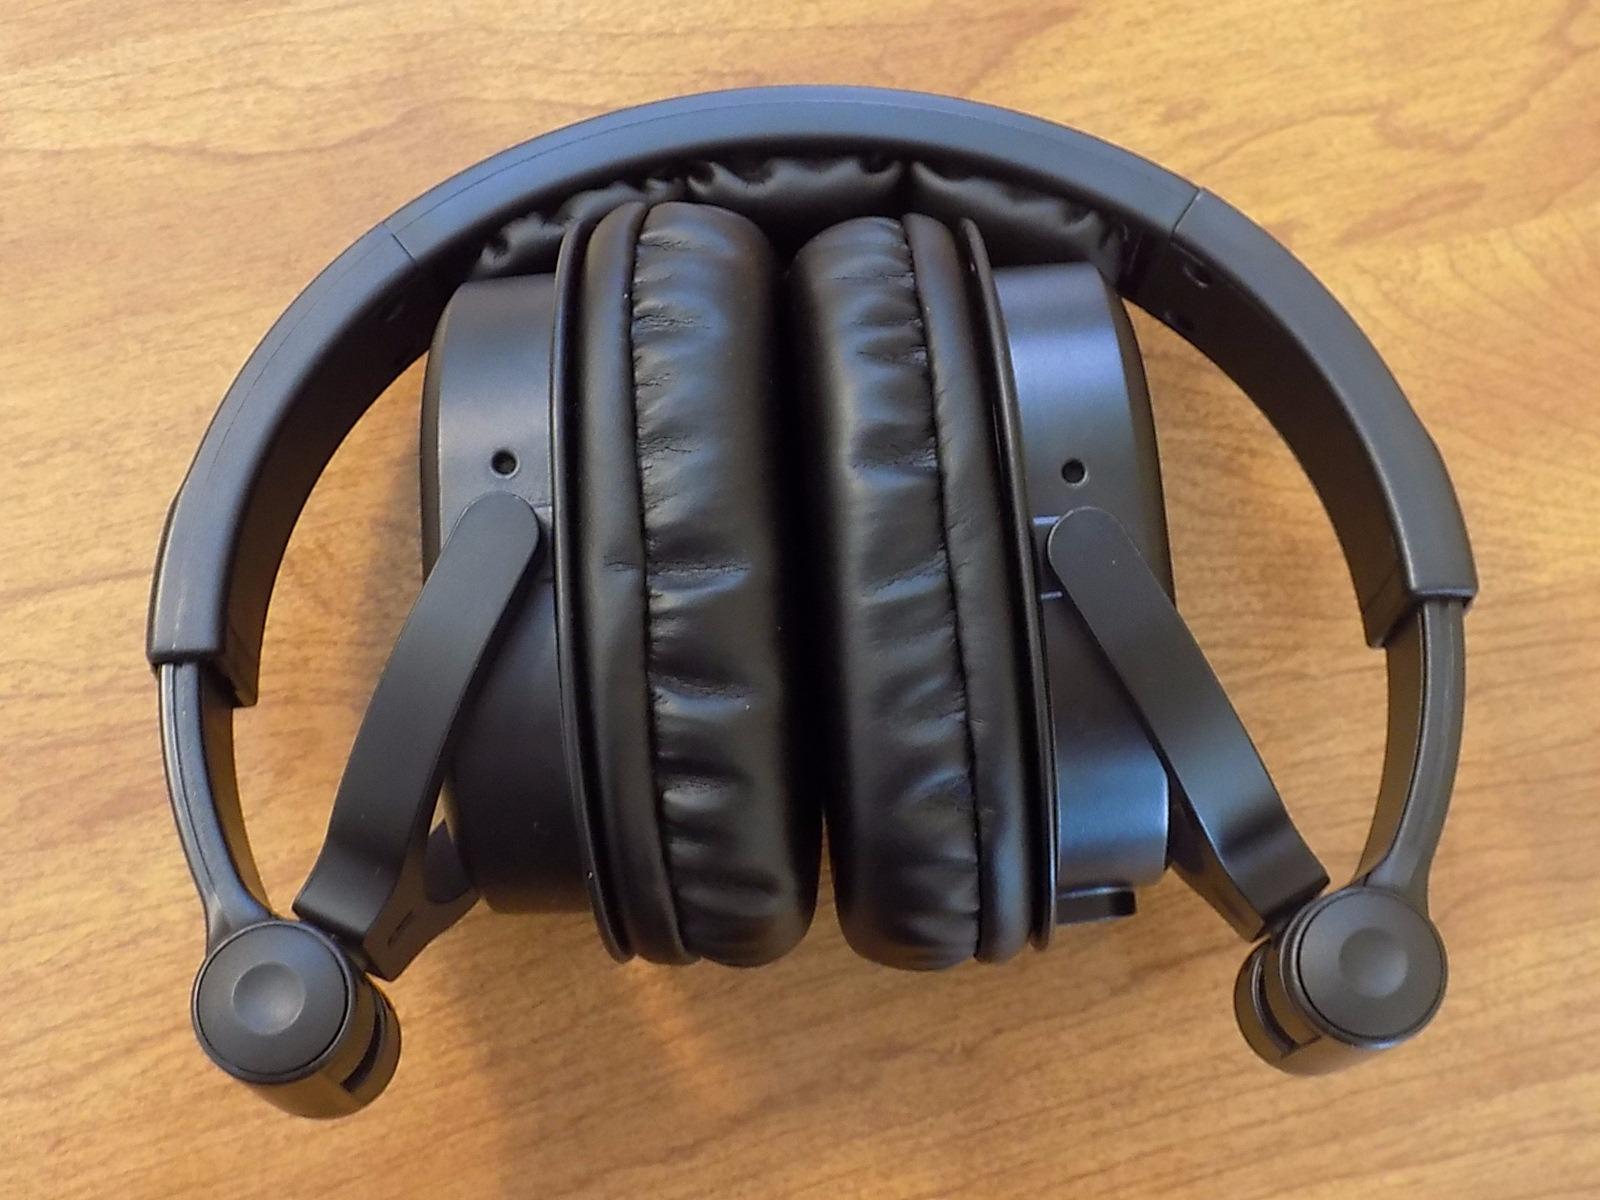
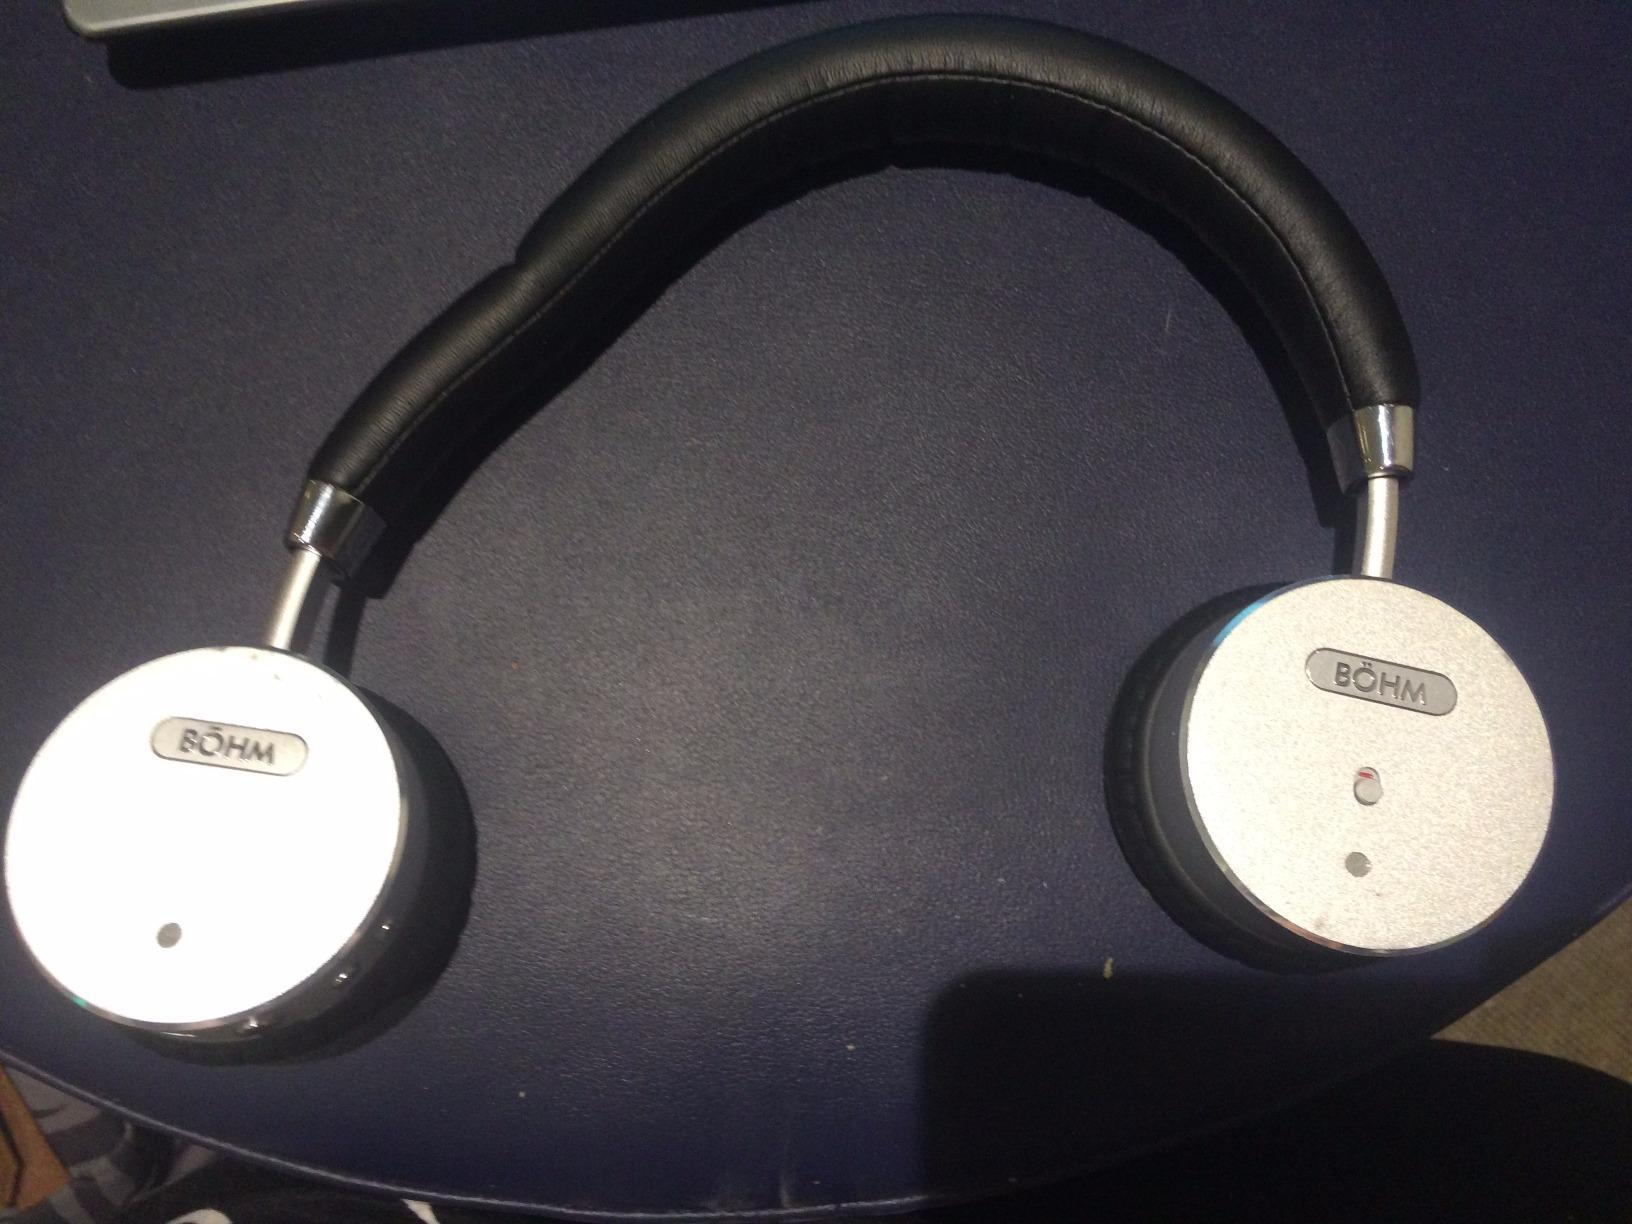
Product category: headphones
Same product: no